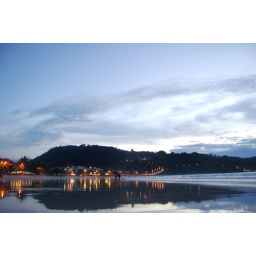
The montains are in the black colour and the sky is in white.